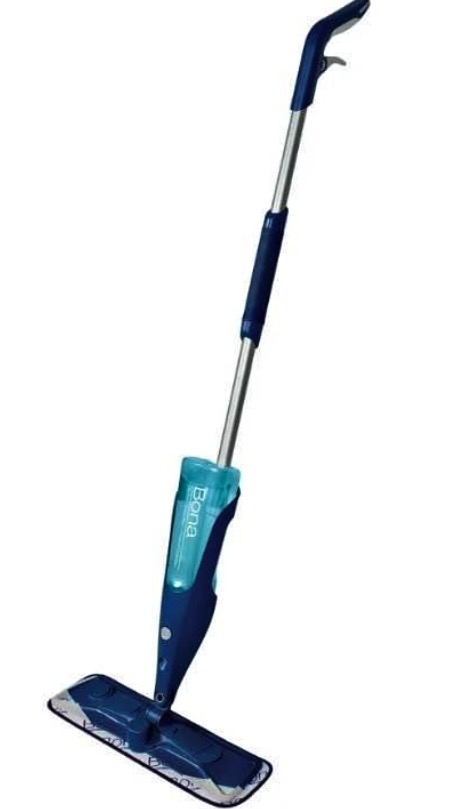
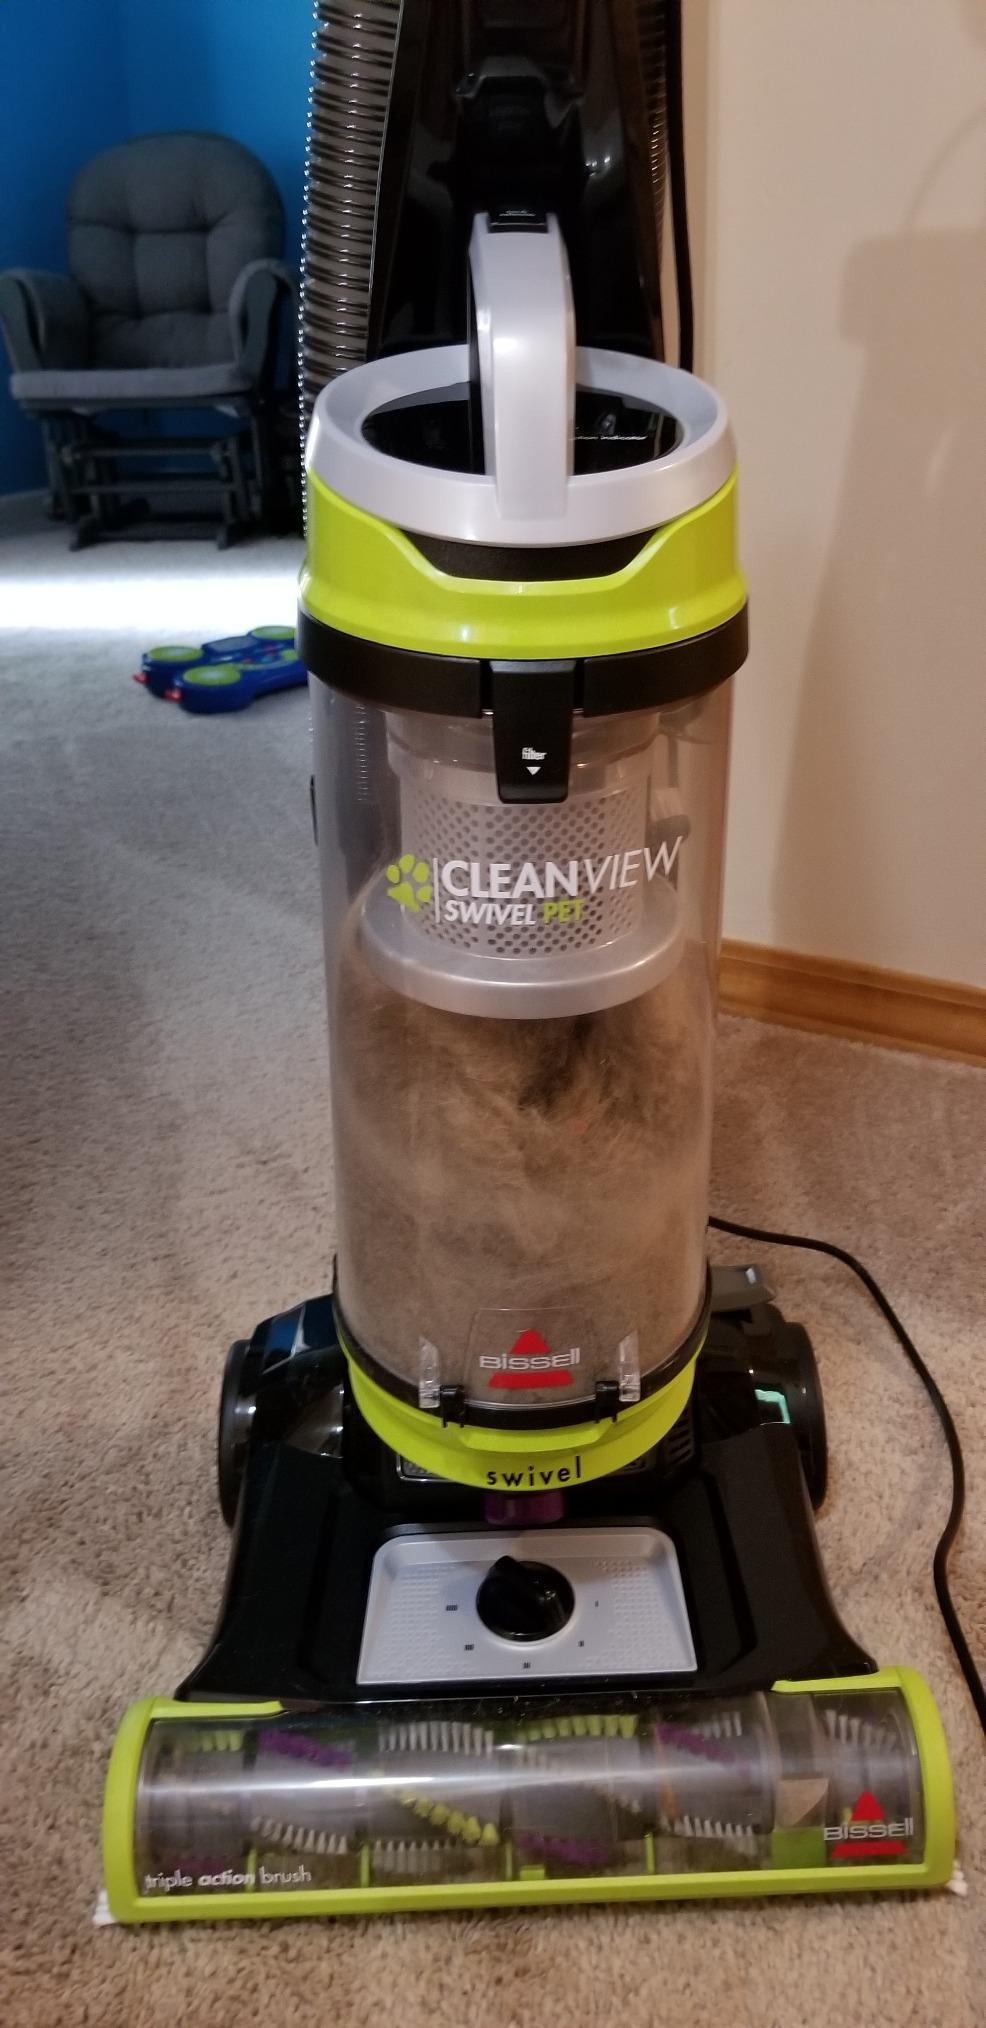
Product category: items_vacuum
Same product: no